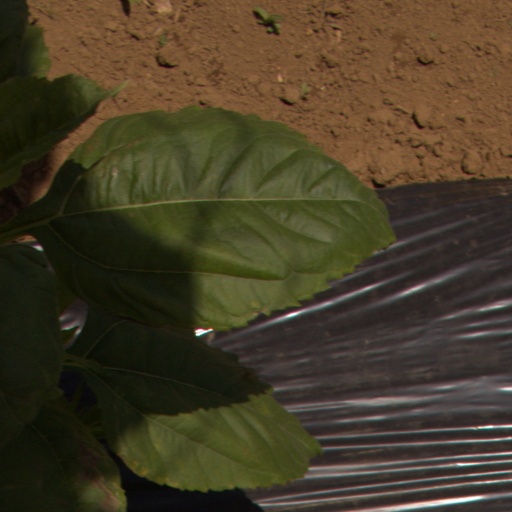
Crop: Jerusalem artichoke